Shofetim (parashah)

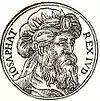
Jehoshaphat (illustration from the 1553 "Promptuarii Iconum Insigniorum" published by Guillaume Rouillé)

Deuteronomy 16:18 instructs the Israelites to appoint judges and officers in all their cities. Similarly, 2 Chronicles 19:511 reports that Jehoshaphat appointed judges throughout all the fortified cities of Judah. These verses parallel the provisions for setting up judicial systems in Exodus 18:13–27 and Deuteronomy 1:9–18.